Booser Doppelmaar

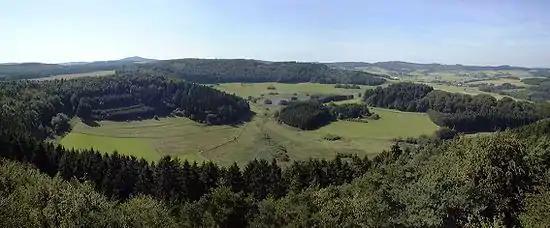
The double maar seen from the Eifel Tower, Boos to the east (2004)

The Booser Doppelmaar ("Double Maar of Boos") comprises two maars that have silted up and, today, form shallow depressions in the countryside. They lie on the territory of the village of Boos (in the collective municipality of Vordereifel), a few hundred metres west of the village itself. The two maars were formed 10,150 to 14,160 years ago and belong to the Quaternary volcano field of the Volcanic Eifel. From a natural region perspective it lies in the south of the Hohe Acht Upland (which belongs to the natural regional major unit of the Eastern High Eifel), ca. 7.8 km south (more precisely half west-by-south or 185.625º) of the summit of the Hohe Acht.